Myeongdong Cathedral

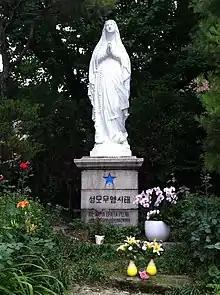
A 1948 French image of Our Lady of the Immaculate Conception at the cathedral.

Christianity was heavily persecuted during the Joseon period. Still, interest in it grew as an academic novelty, notably among members of the Silhak (실학; "practical learning") school, attracted to what they saw as its egalitarian values. Catholicism gained ground as a belief in the 19th century through the work of French missionaries, the persecutions of whom led to an 1866 French punitive expedition.